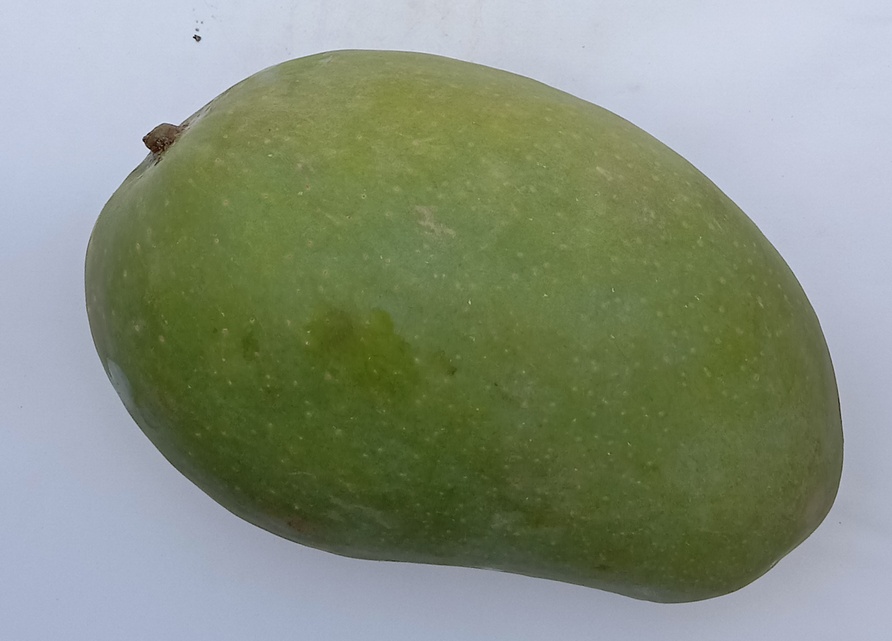
Mango variety: Fajri